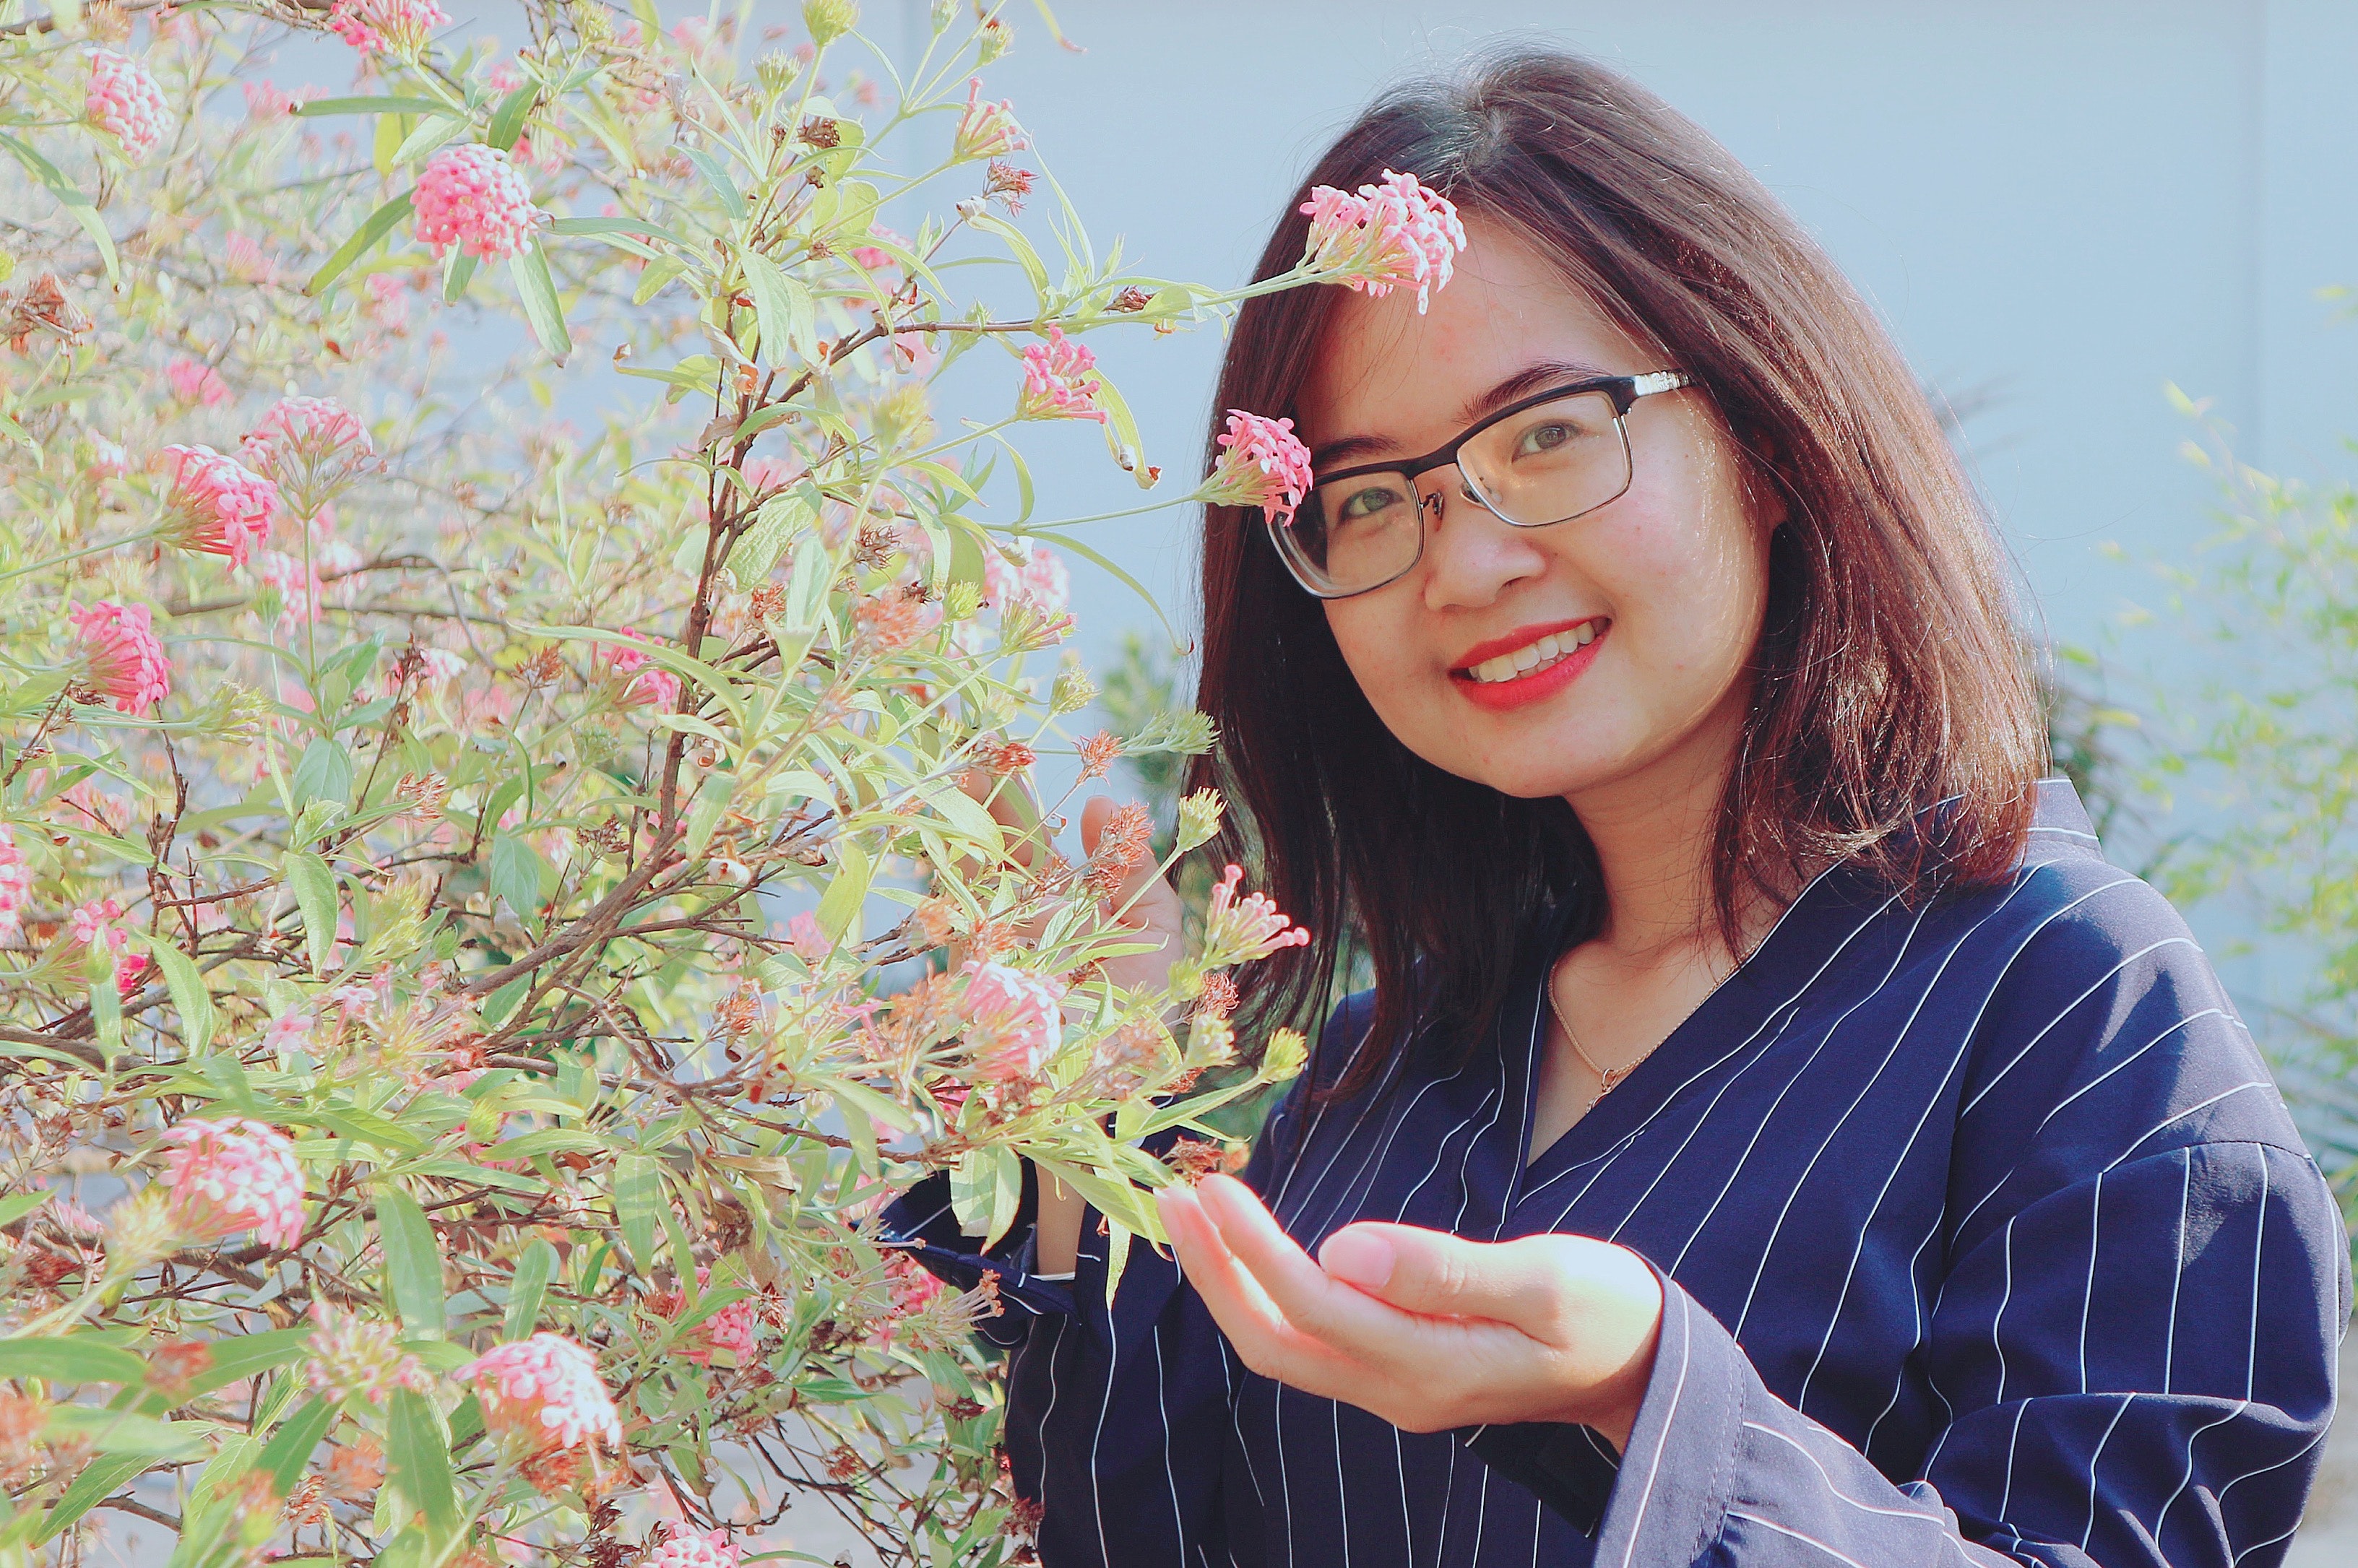
glasses, eyewear, pink, beauty, smile, botany, lip, grass, spring, leaf, flower, plant, photography, happy, tree, vision care, adaptation, black hair, floral design, long hair, brown hair, wildflower, photo shoot, portrait